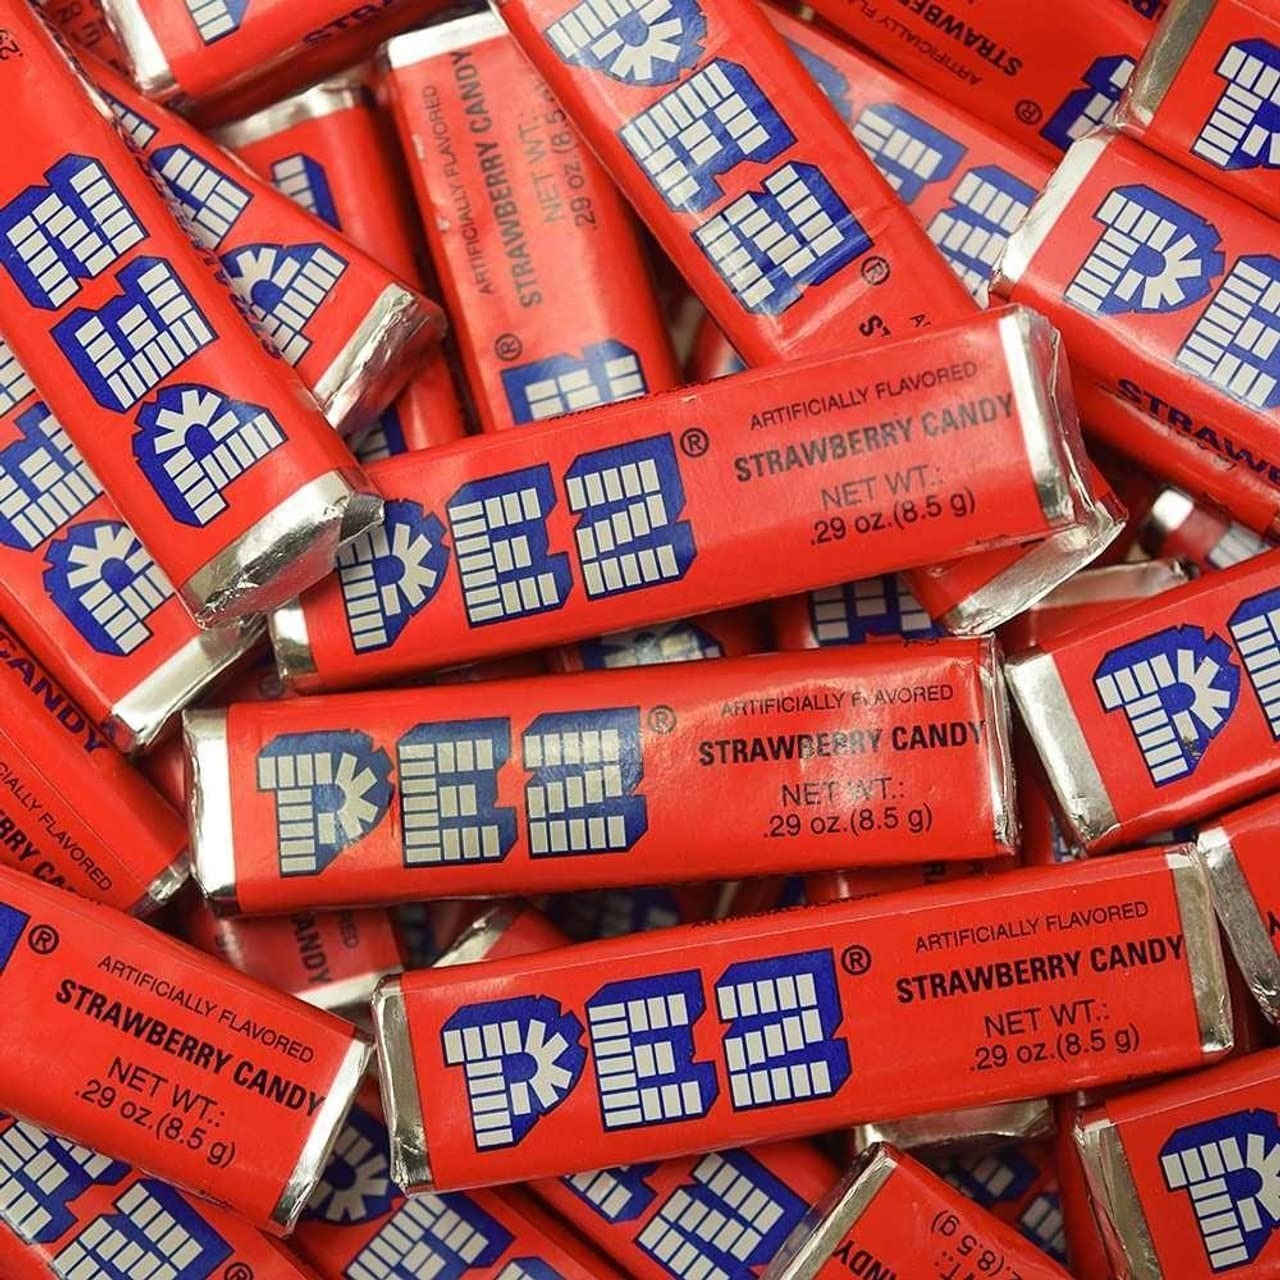
Item Name: PEZ Strawberry Candy Refills .29 oz. - 1 lb. Bag
Bullet Point 1: Strawberry flavored PEZ candy refills in a .29-oz. pack.
Bullet Point 2: Bag contains about 50 refills.
Bullet Point 3: Gluten Free
Bullet Point 4: Peanut Free / Nut Free
Bullet Point 5: Made in the USA
Value: 16.0
Unit: Ounce

Price: 21